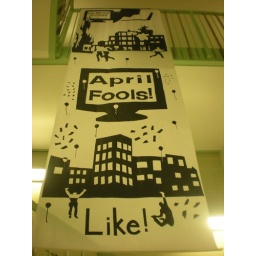
Black cut out paper on white paper hanging in the stairwell